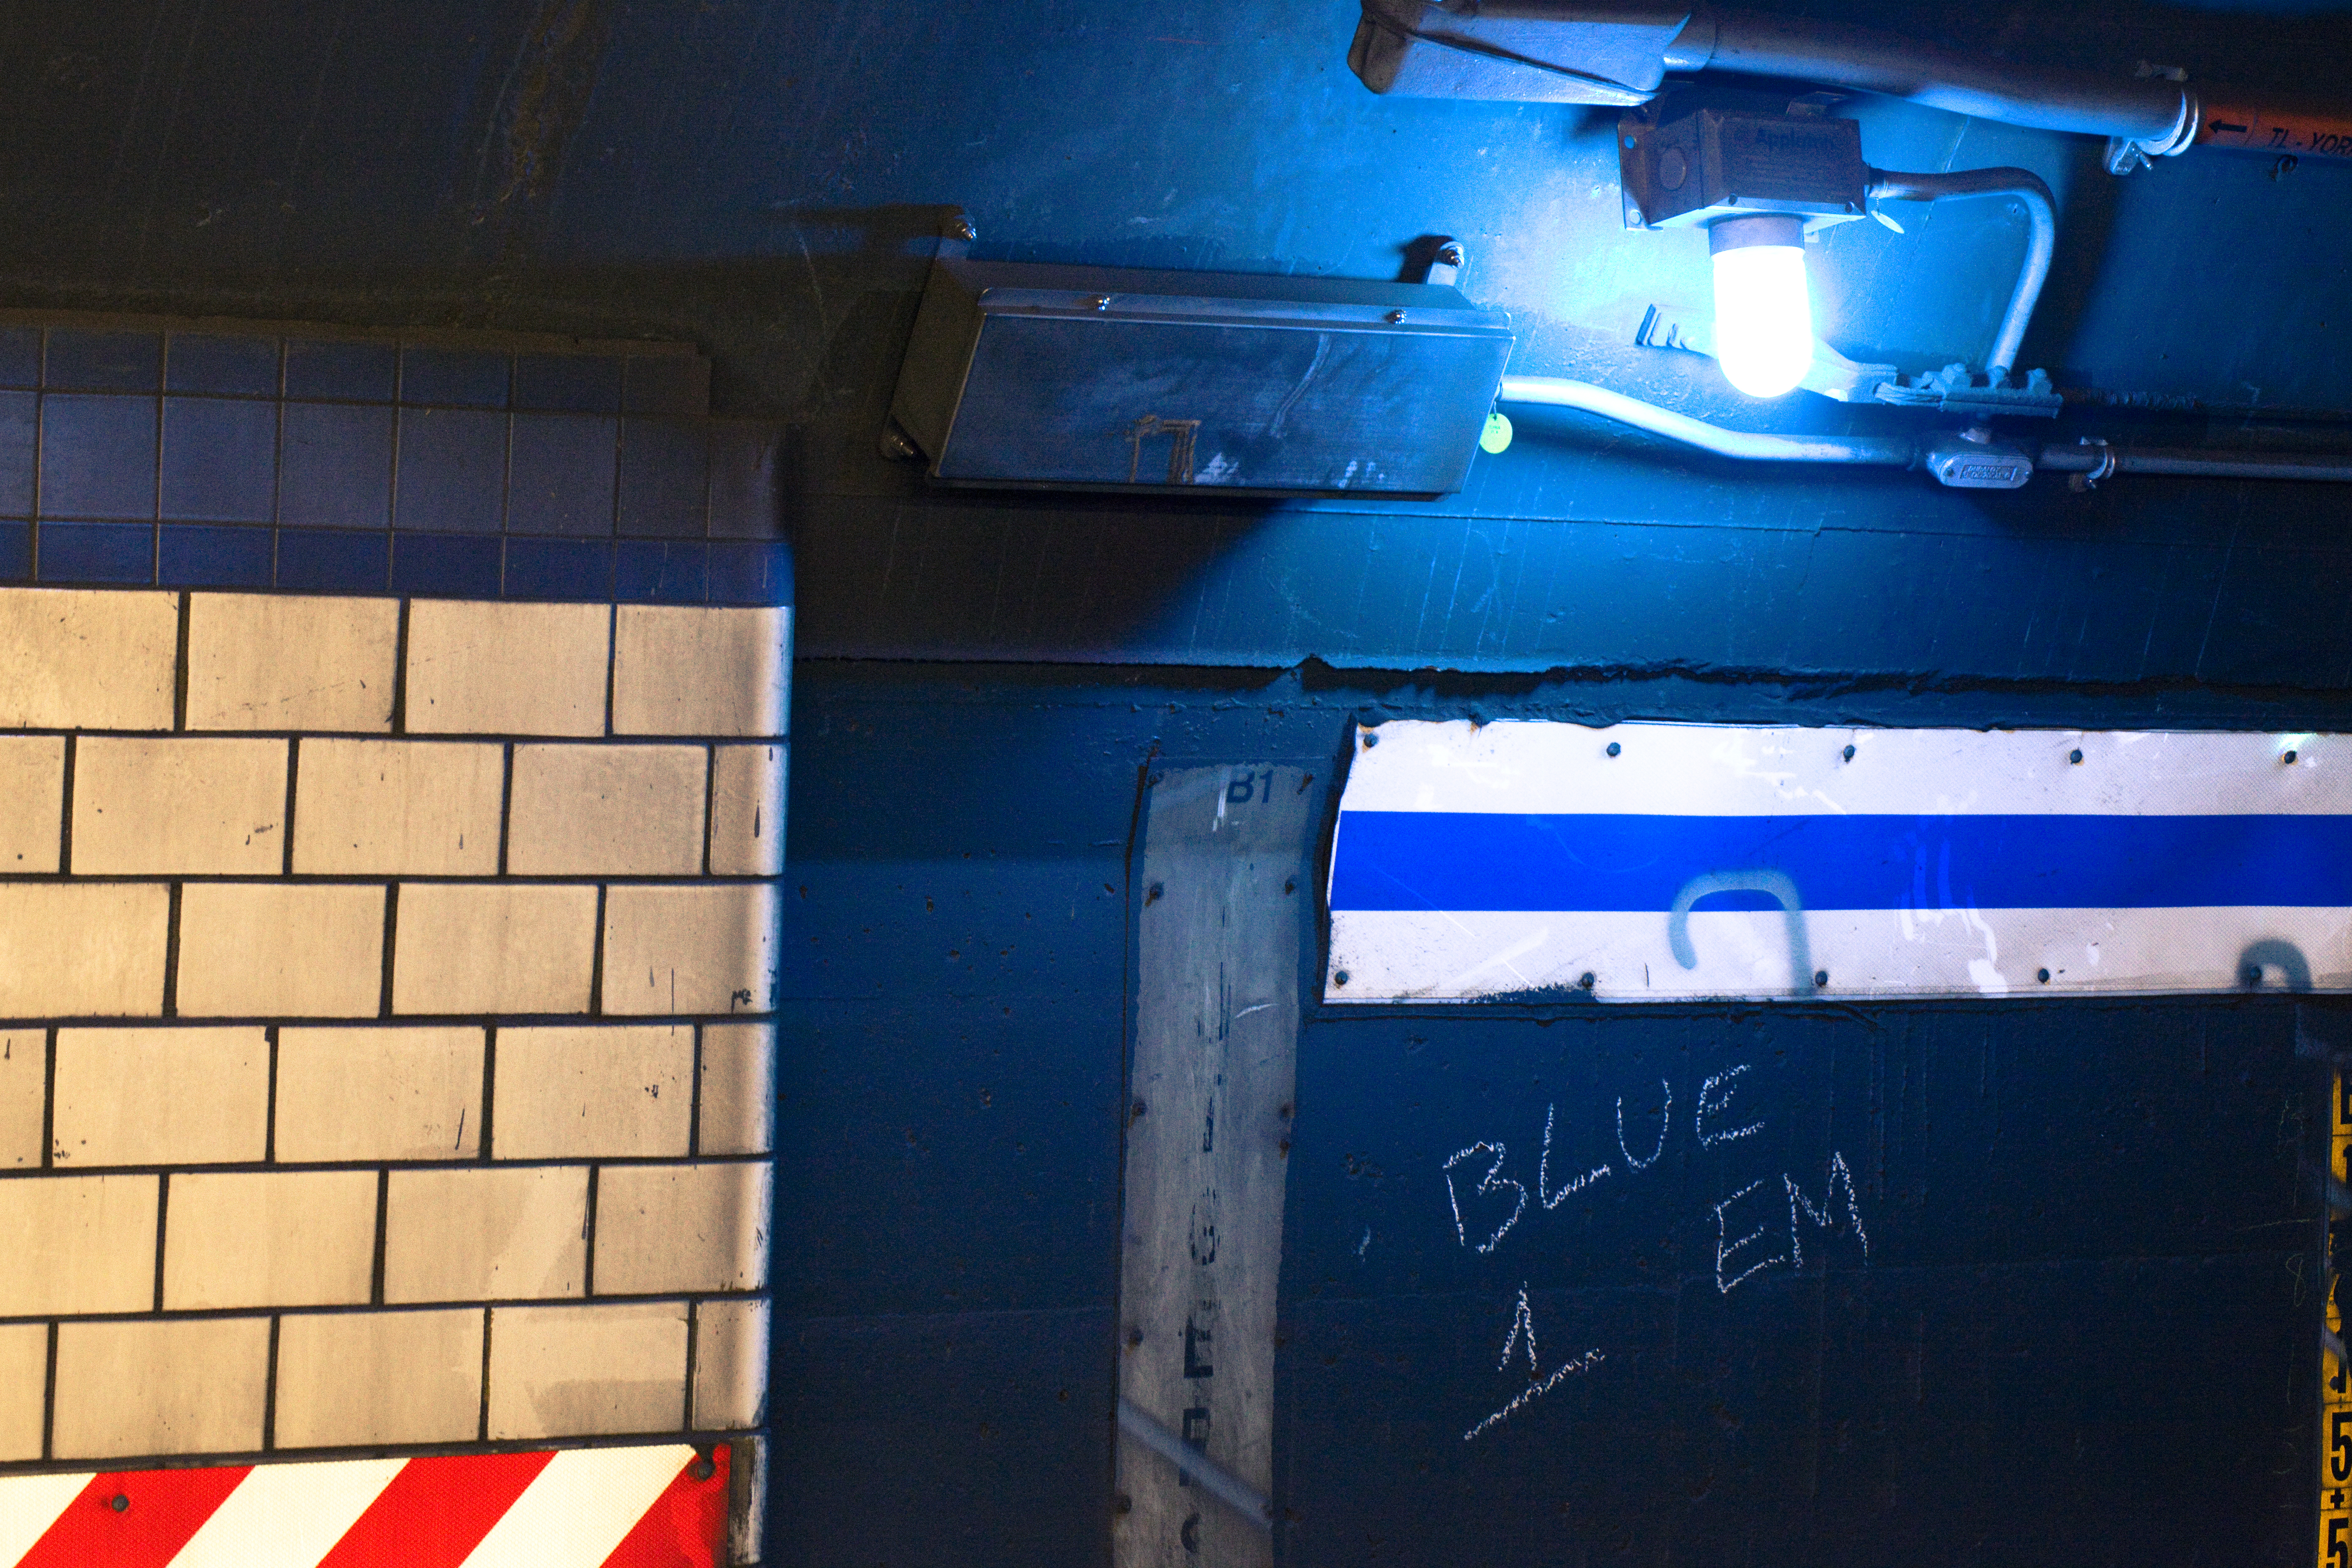
light, window, wall, tunnel, subway, metro, nyc, color, blue, room, em, 1, automotive exterior